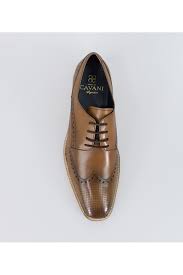
Label: Brogue